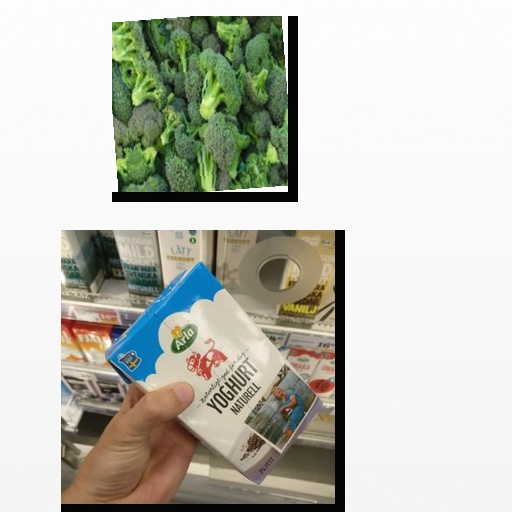
Food items: natural_yogurt, broccoli